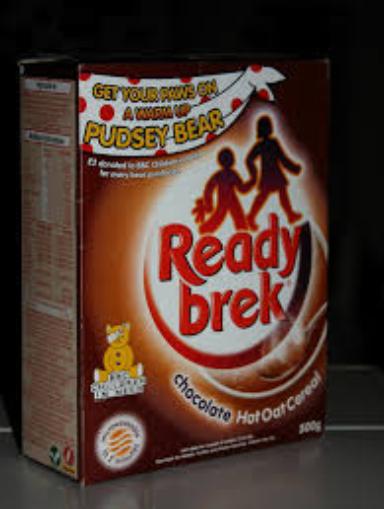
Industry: Food